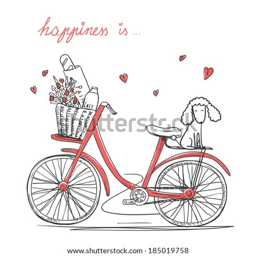
bicycle with a basket full of flowers , milk and bread .